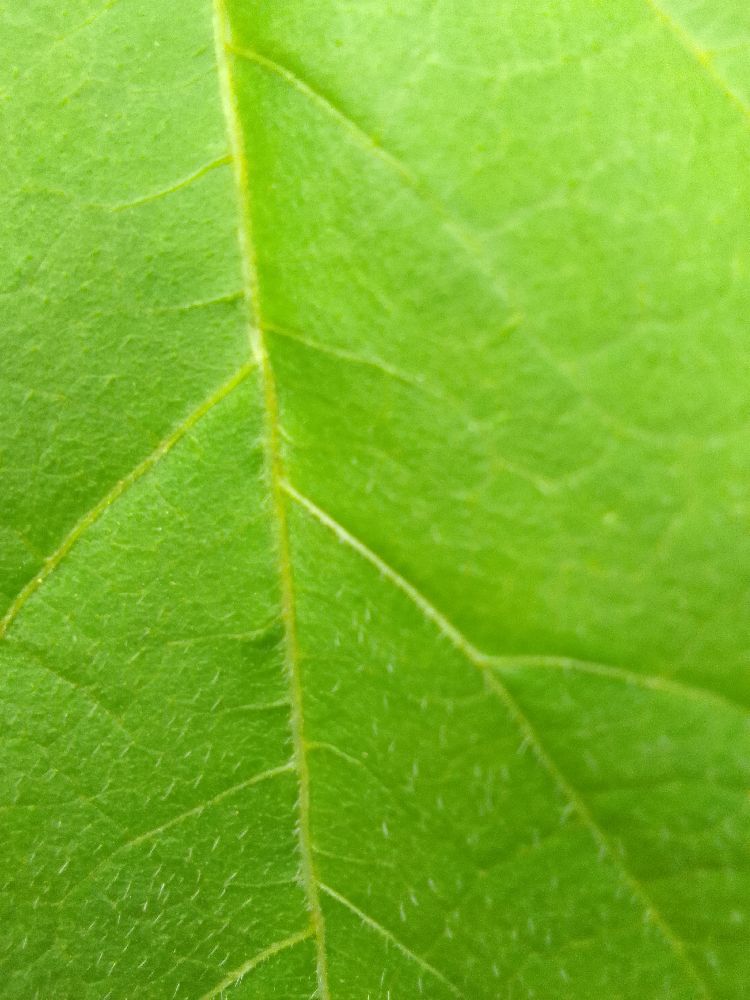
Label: healthy